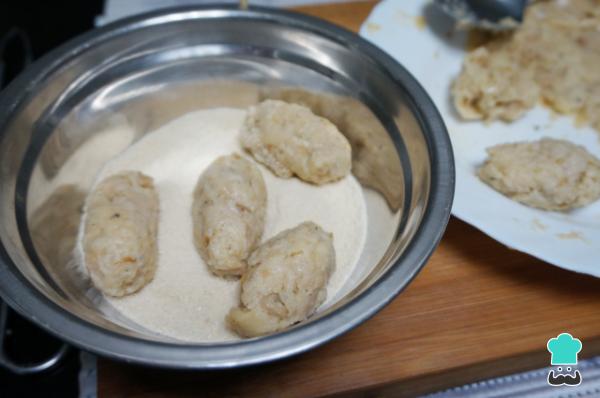
Pon una sartén a calentar con abundante aceite. Mientras tanto, forma las croquetas de Heura veganas. Para ello, coloca el pan rallado en un bol, saca la masa de la nevera, forma las croquetas con dos cucharas o con las manos y pásalas por el pan.